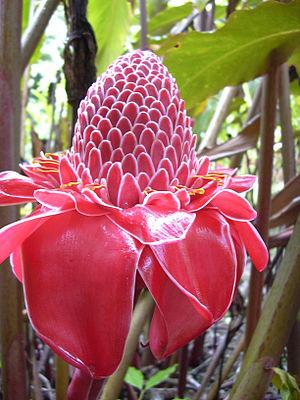
Etlingera est un genre de plantes, appartenant à la famille des Zingiberaceae, qui comprend environ 100 espèces décrites à ce jour. Ce sont des plantes herbacées vivaces, parfois de grande taille, qui sont répandues du sous-continent indien aux îles du Pacifique, avec un maximum de variétés en Malaisie. L'une des espèces les plus connues est la Rose de porcelaine.
La rose de porcelaine est une espèce appartenant au genre Etlingera de la famille des Zingiberaceae, originaire de Malaisie. Elle est appelée ginger torch dans les pays anglo-saxons et bastón de emperador dans les pays hispanophones.